Tantauco Park

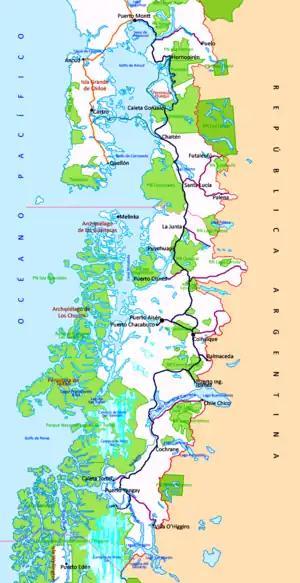
Tantauco Park is situated on the south end of Chiloé Island on the upper left corner of the map

Tantauco Park (Spanish: Parque Tantauco) is a private natural reserve on the south end of Chiloé Island in Chile. The park was created by Chilean business magnate and later President of Chile Sebastián Piñera in 2005 in order to protect 118,000 hectares of the region's unique ecosystem. Piñera owns the foundation "Fundación Cultura y Sociedad" (formerly "Fundación Futuro"), which runs the park. The park is open to the public with two campgrounds and a network of hiking trails.